Receiver operating characteristic

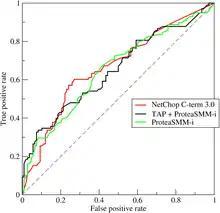
ROC curve of three predictors of peptide cleaving in the proteasome.

A receiver operating characteristic curve, or ROC curve, is a graphical plot that illustrates the performance of a binary classifier model (can be used for multi class classification as well) at varying threshold values. ROC analysis is commonly applied in the assessment of diagnostic test performance in clinical epidemiology.